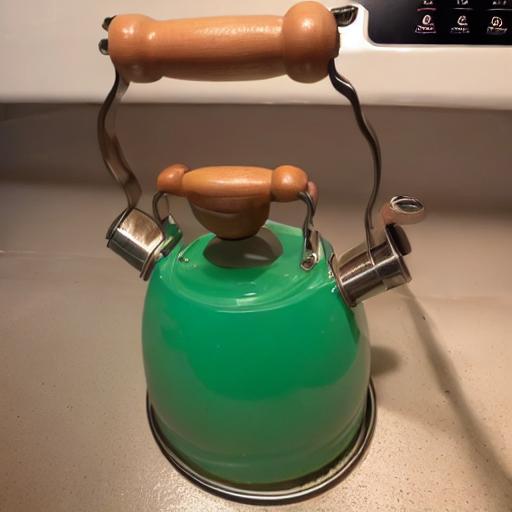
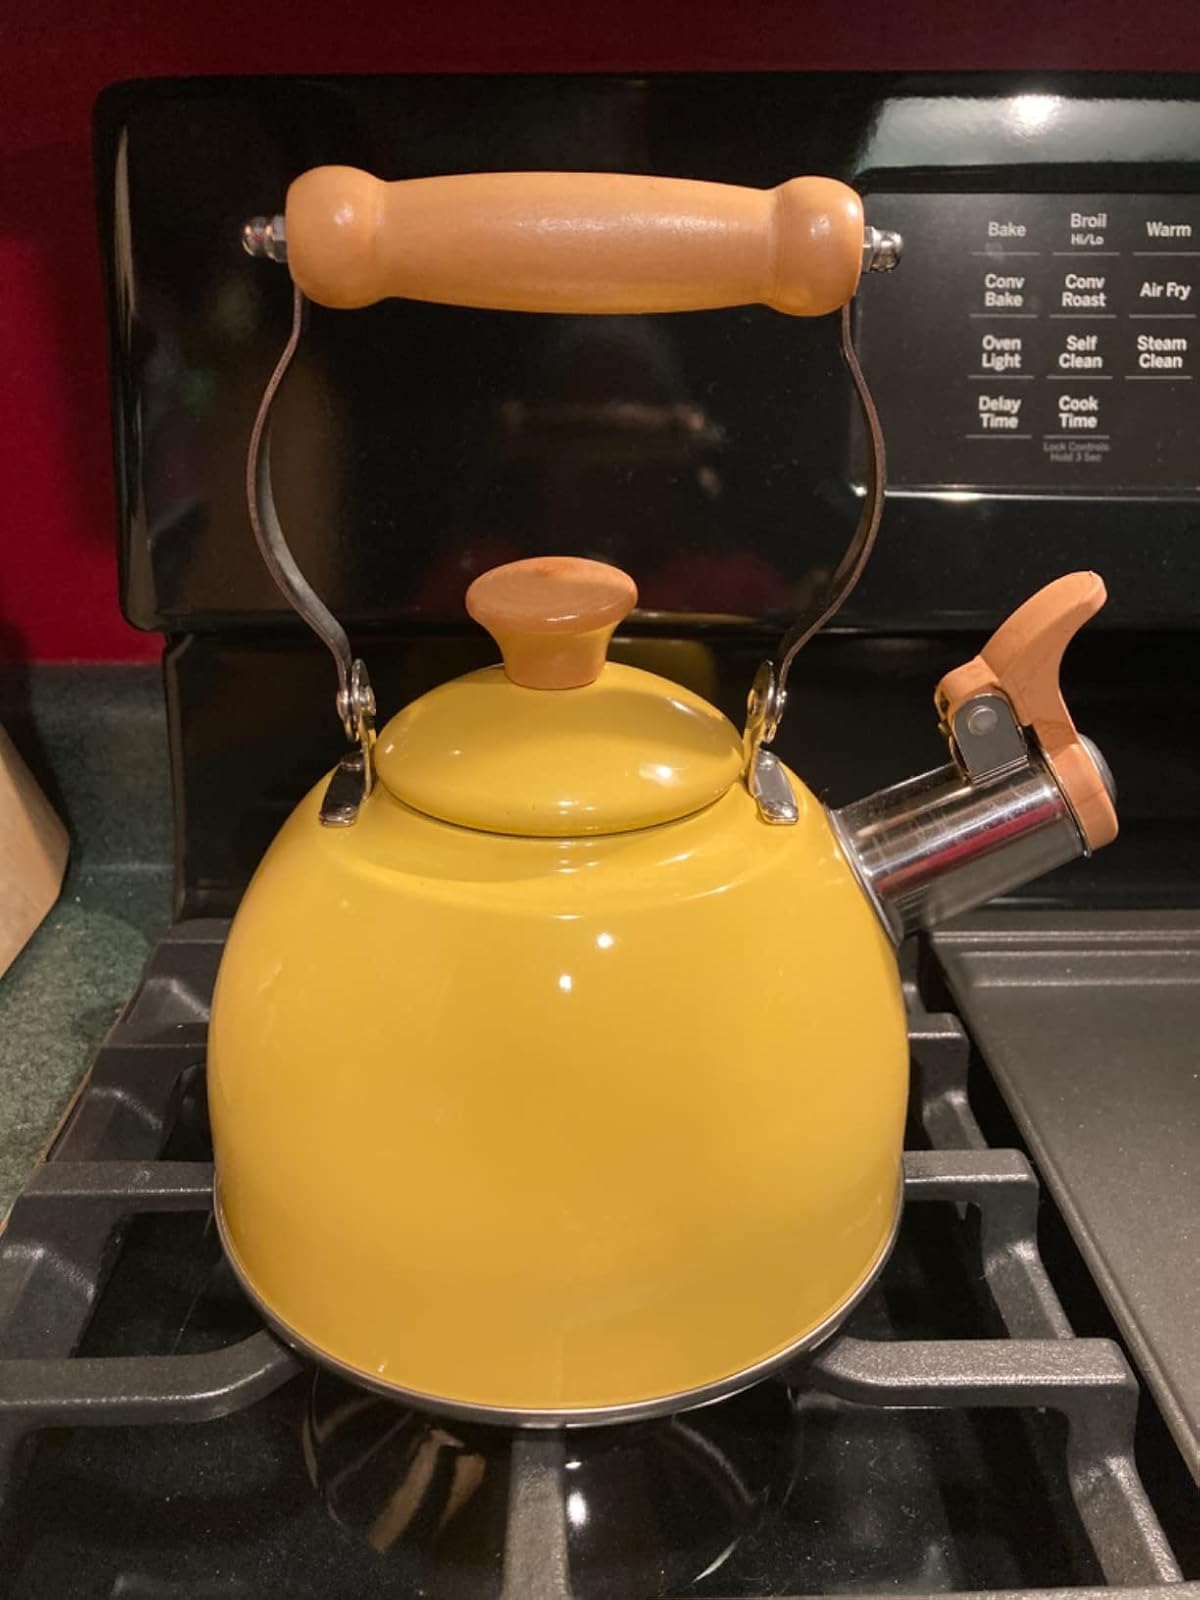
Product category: items_kettle
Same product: no